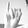
ASL letter: I